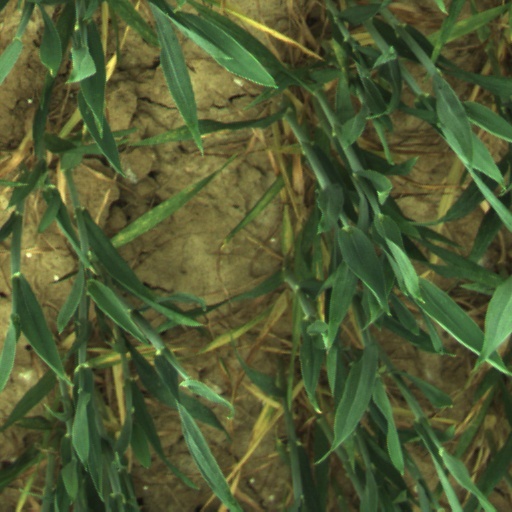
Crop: wheat